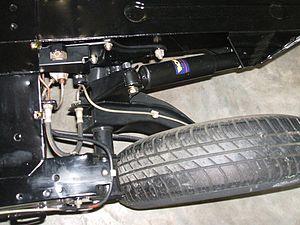
Suspension arrière
La Renault 4 est une petite voiture populaire de grande diffusion de conception simple et pratique. C'est aussi la première application de la traction sur une voiture de tourisme de la marque Renault après que cette technique a été adoptée sur l'Estafette en 1959.